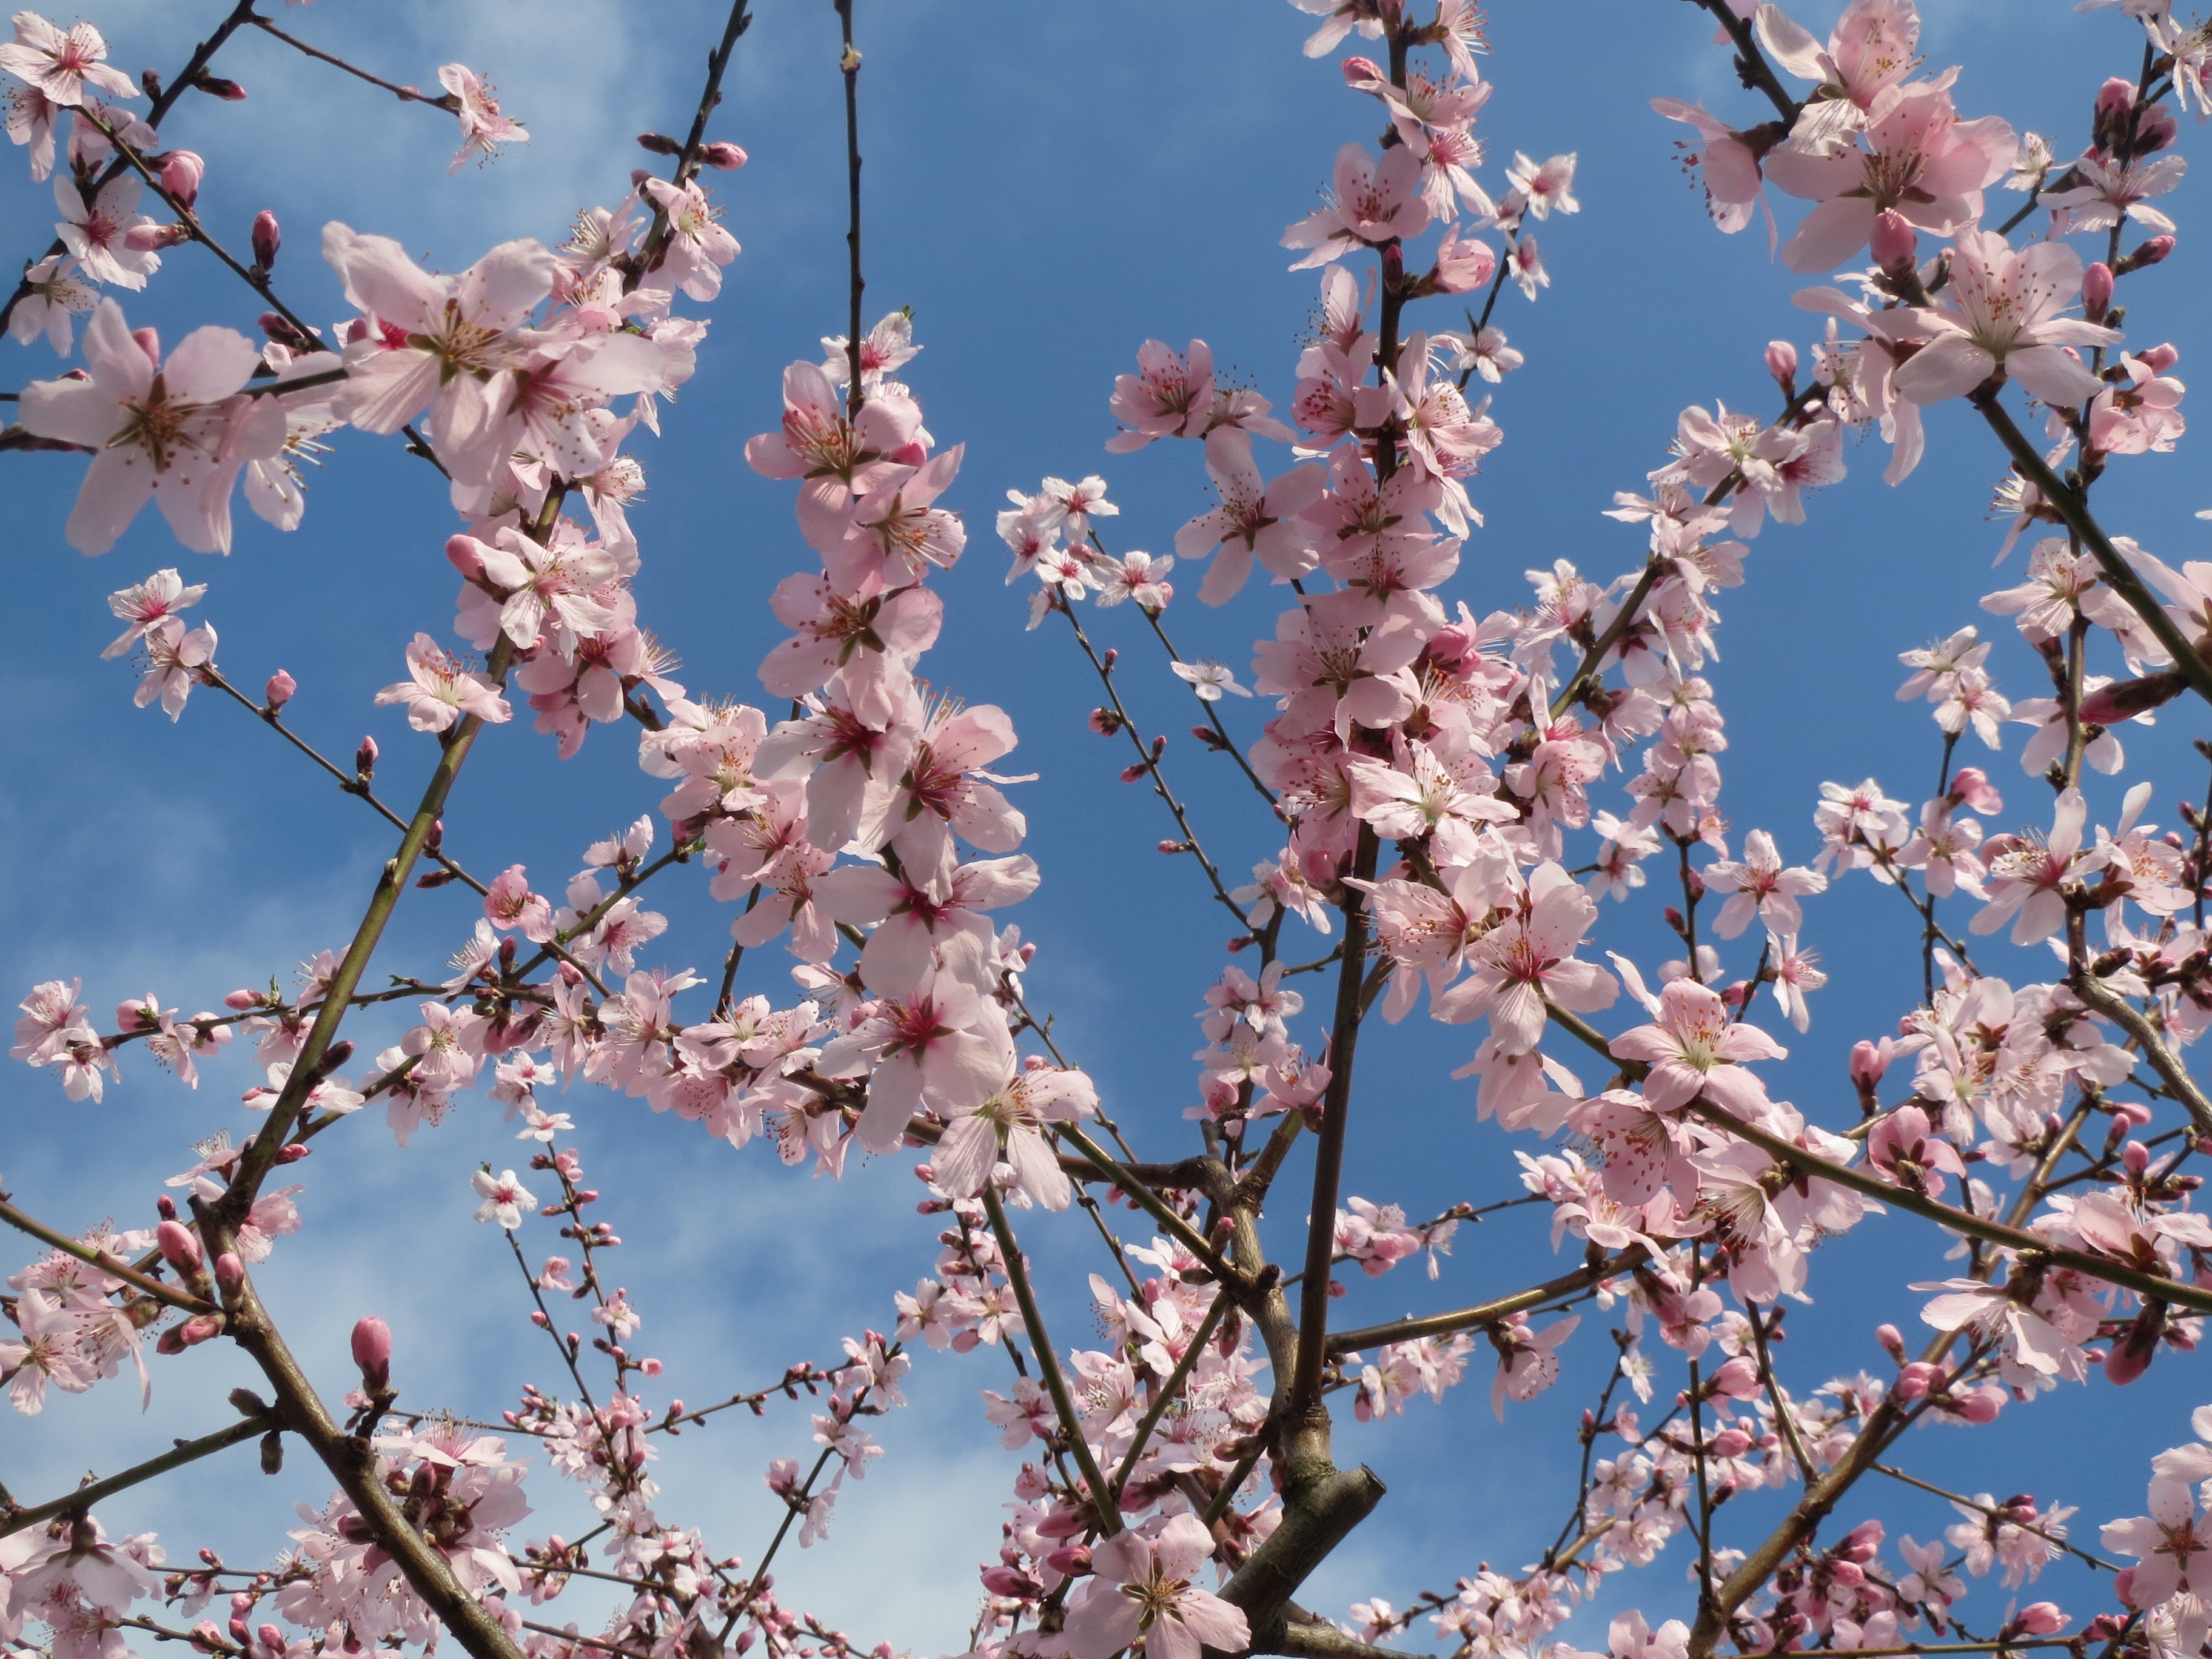
tree, branch, blossom, plant, flower, food, spring, produce, botany, blooming, flora, cherry blossom, almond, species, flowering plant, prunus dulcis, badam